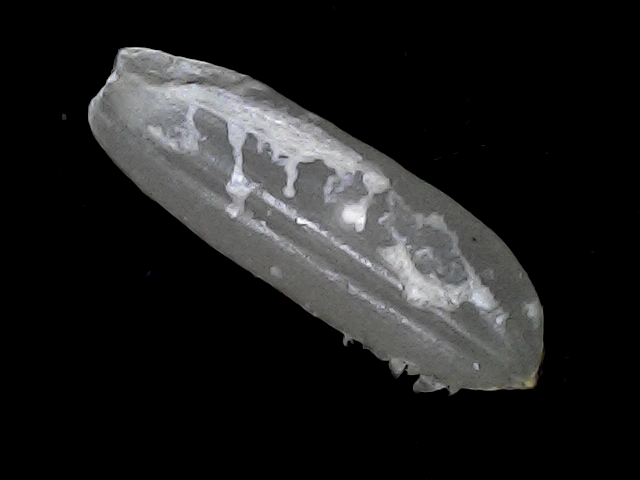
Rice variety: BRRI67